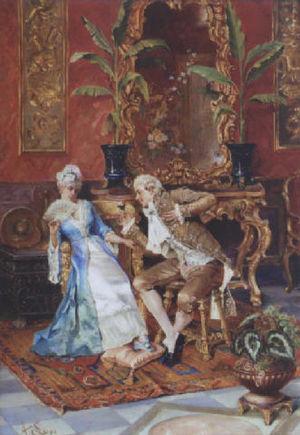
Miguel Ângelo Lupi est un professeur de peinture historique de l'académie des beaux-arts de Lisbonne et un des plus distingués peintres portugais de l'époque romantique.